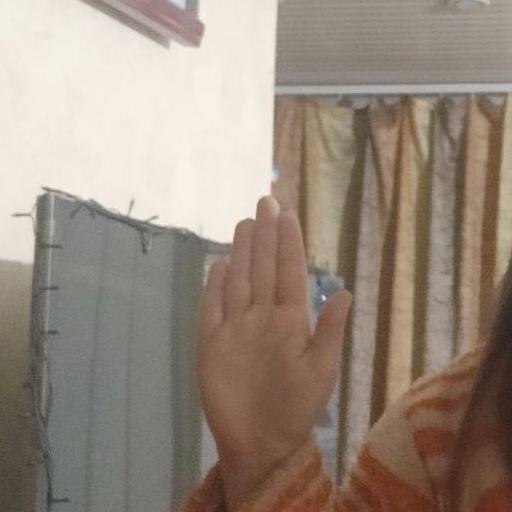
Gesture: stop